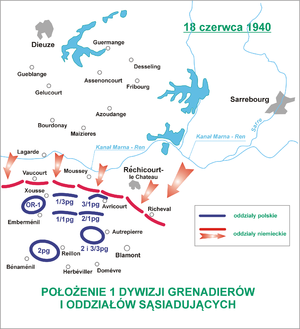
Le secteur défensif de la Sarre, appelé durant la guerre secteur fortifié de la Sarre, est une partie de la ligne Maginot, située entre le secteur fortifié de Faulquemont à l'ouest et le secteur fortifié de Rohrbach à l'est, dans le département de la Moselle.